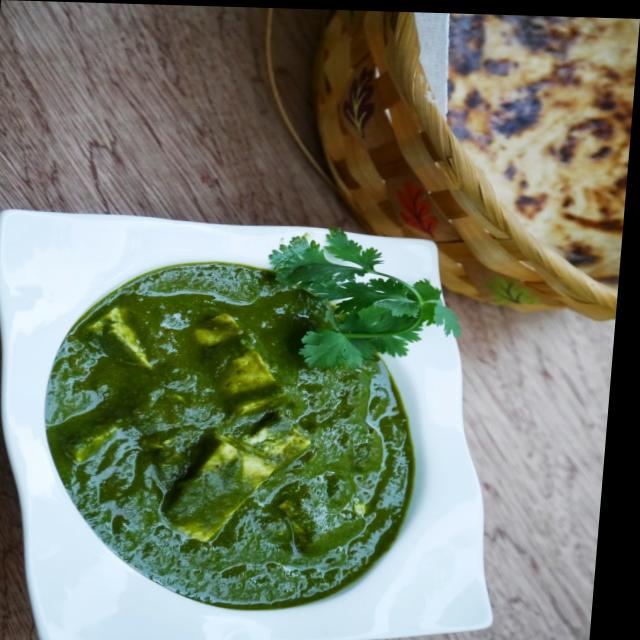
Dish: palak_paneer